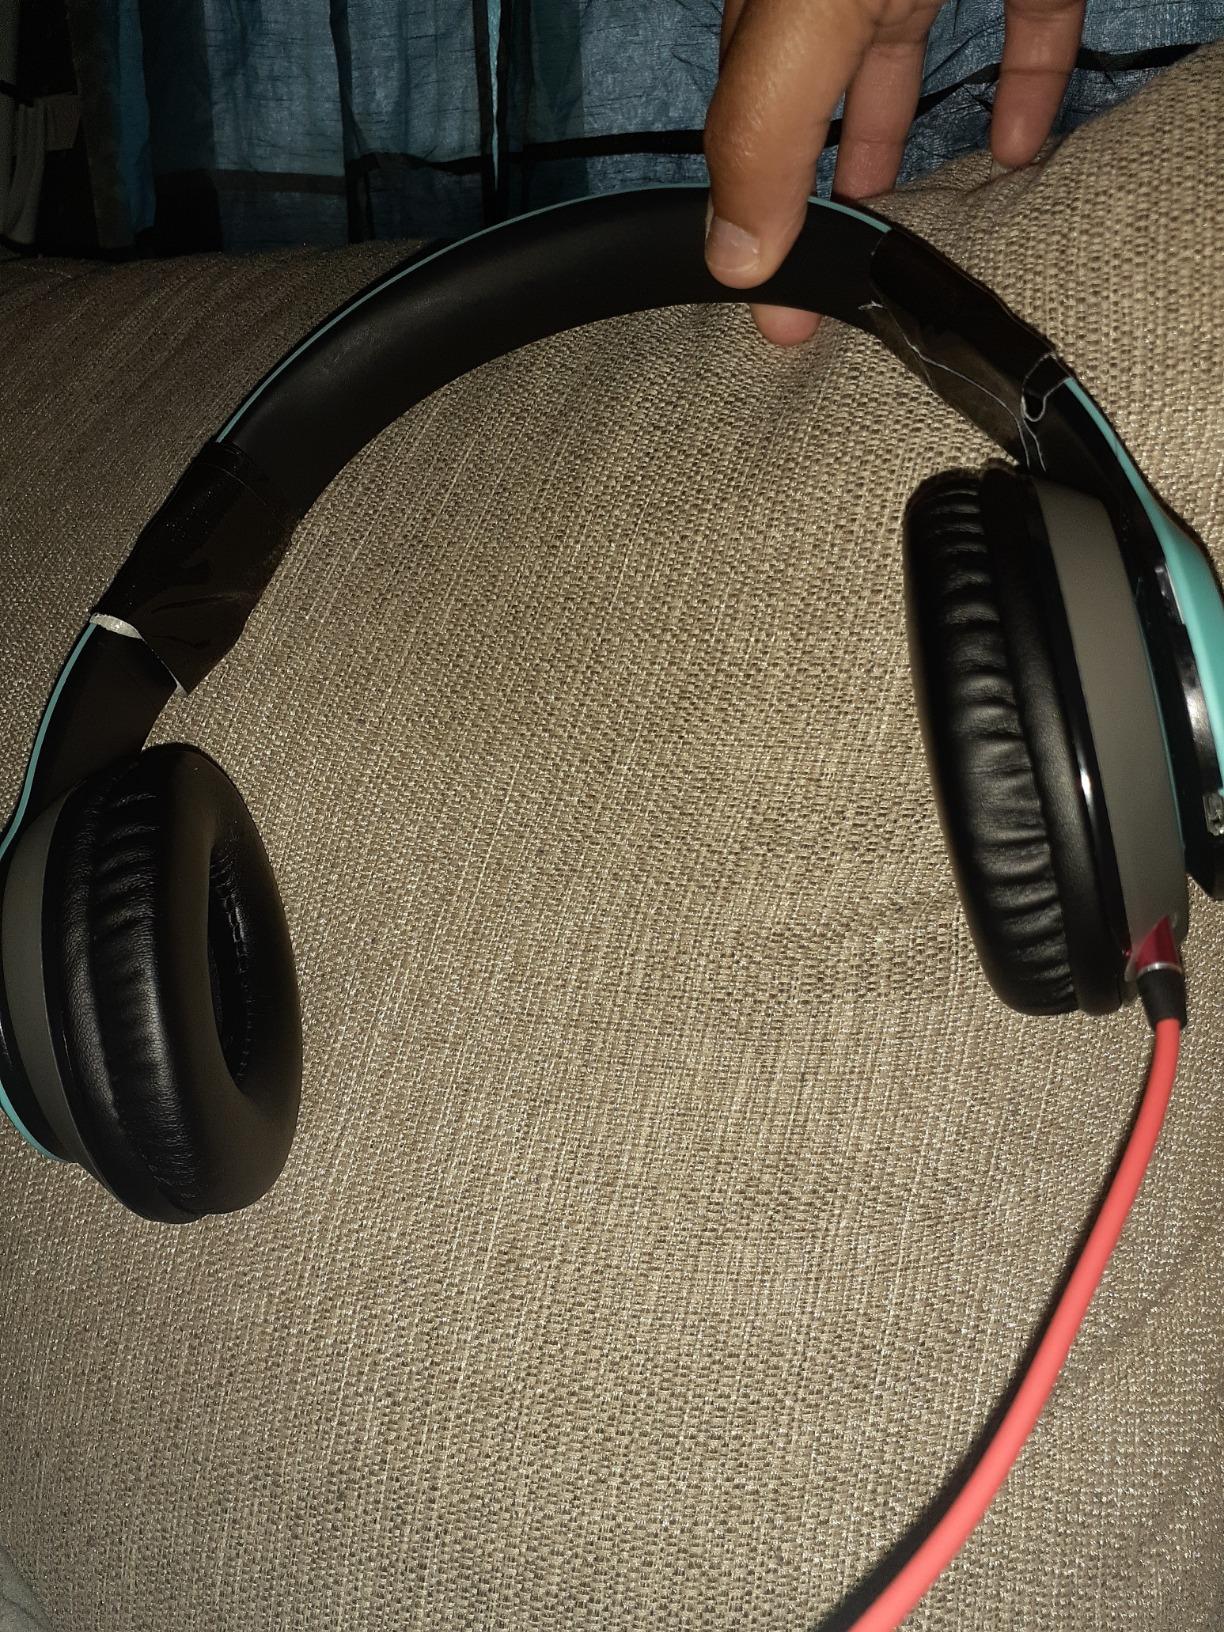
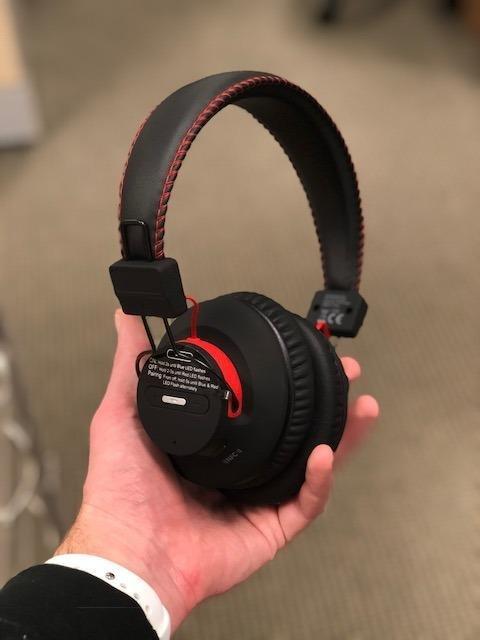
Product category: headphones
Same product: no